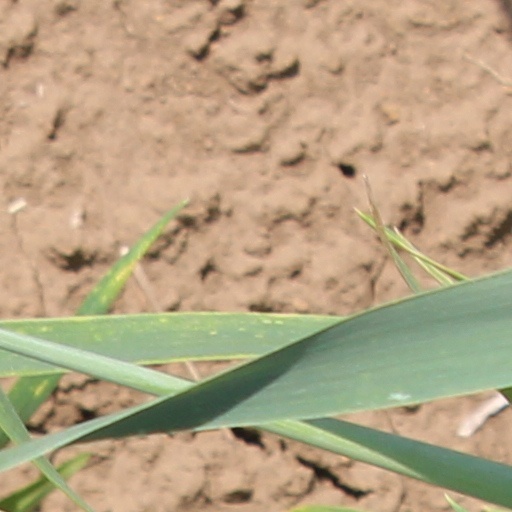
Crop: wheat